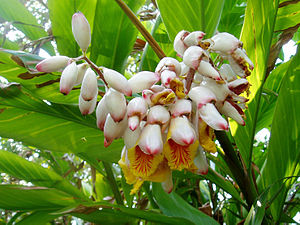
Ingefær-familien
Galanga-art (Alpinia zerumbet).
Ingefær-familien er udbredt med ca. 50 slægter og omkring 1200 arter i Sydøstasien. Det er sædvanligvis store og duftende stauder, der har en kraftig jordstængel og blade i to rækker. De uregelmæssige blomster bæres på forgrenede skud. Her nævnes kun de slægter, som er repræsenteret ved arter, der har økonomisk betydning i Danmark.